Literacy

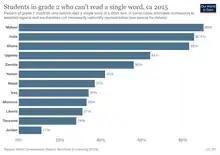
Students in grade 2 who can't read a single word

Between 3500 BCE and 3000 BCE, in southern Mesopotamia, the ancient Sumerians invented writing. During this era, literacy was "a largely functional matter, propelled by the need to manage the new quantities of information and the new type of governance created by trade and large scale production". Early writing systems first emerged as a recording system in which people used tokens with impressed markings to manage trade and agricultural production. The token system served as a precursor to early cuneiform writing once people began recording information on clay tablets. Proto-Cuneiform texts exhibit not only numerical signs but also ideograms depicting objects being counted. Though the traditional view had been that cuneiform literacy was restricted to a class of scribes, assyriologists including Claus Wilcke and Dominique Charpin have argued that functional literacy was somewhat widespread by the Old Babylonian period. Nonetheless, professional scribes became central to law, finances, accounting, government, administration, medicine, magic, divination, literature, and prayers.